366th Division

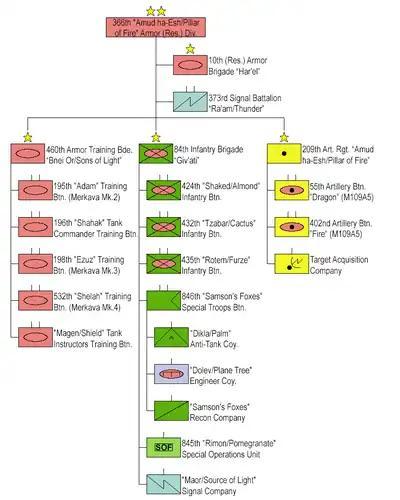
366th Armored Division structure (click to enlarge)

The Israel Defense Forces 366th (Reserve) Armored Division, also known as the "Path of Fire" (Netiv Ha-Esh) Division, was a reserve armored division of the IDF. It was subordinate to the Northern Regional Command until January 2014, when the units of the division were used to create the 210th "Bashan" (Territorial) Division.